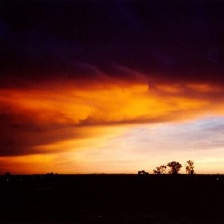
Cloud type: Altostratus